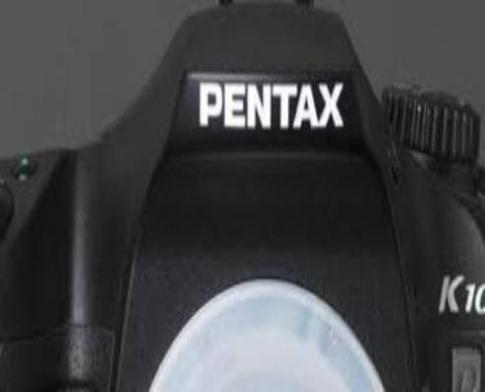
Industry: Electronic